Adam Lindsay Gordon

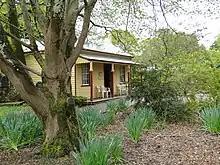
Gordon's Ballarat cottage, relocated from Craig's Hotel to the Ballarat Botanical Gardens

With his failures behind him, Gordon turned to Victoria, not to Melbourne, which had ignored his poetry, but to Ballarat. In November, he rented Craig's livery stables at Ballarat in partnership with Harry Mount, but he had no head for business and the venture was a failure. In March 1868, he had a serious accident, a horse smashing his head against a gatepost of his own yard. His daughter, born on 3 May 1867, died at the age of 11 months, his financial difficulties were increasing, and he fell into very low spirits. DNA evidence revealed a possible child of Gordon's that was adopted by his good friends, however it is possible this child was an illegitimate offspring of a different one of Gordon's relatives.